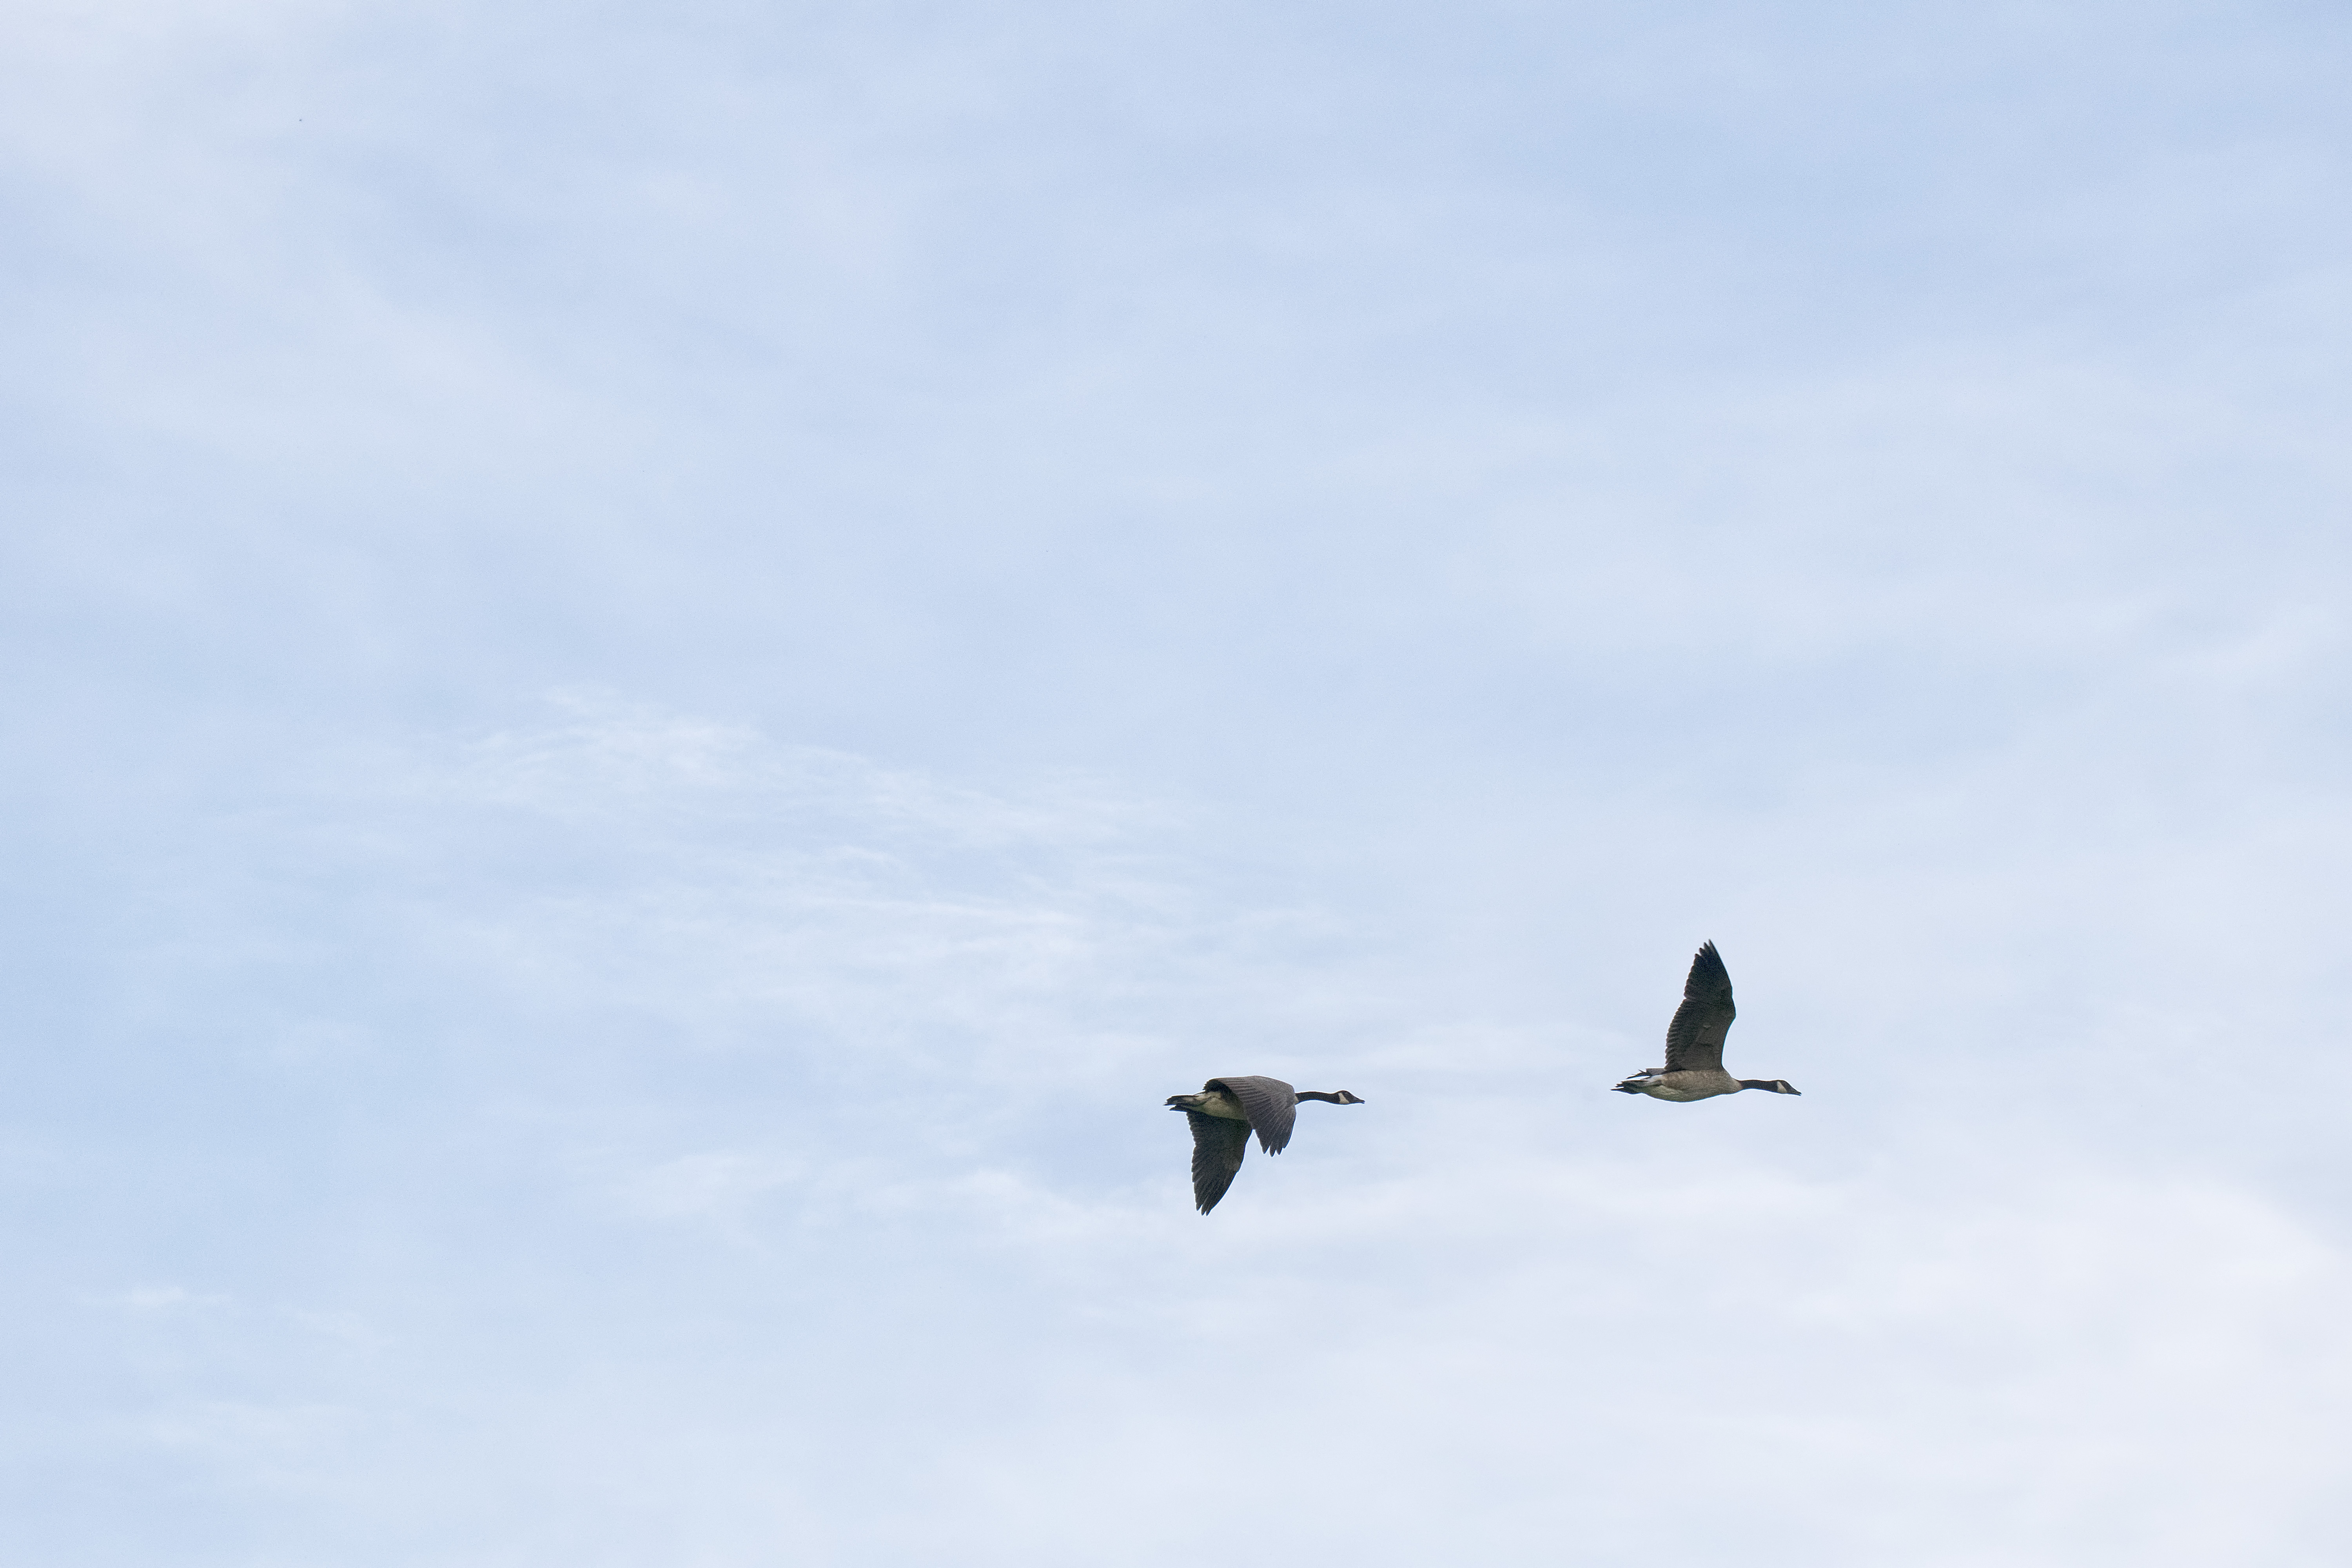
bird, wing, sky, airplane, aircraft, vehicle, aviation, flight, canada, goose, quebec, du, sherbrooke, oiseau, bernache, air show, air force, military aircraft, atmosphere of earth